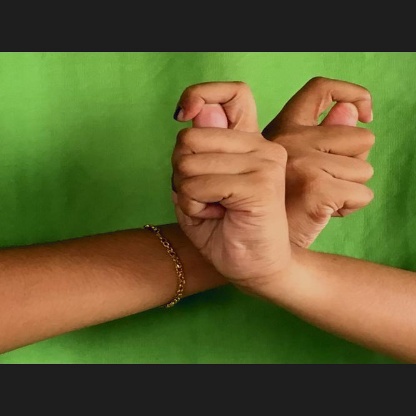
Mudra: Berunda